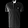
Label: T - shirt / top